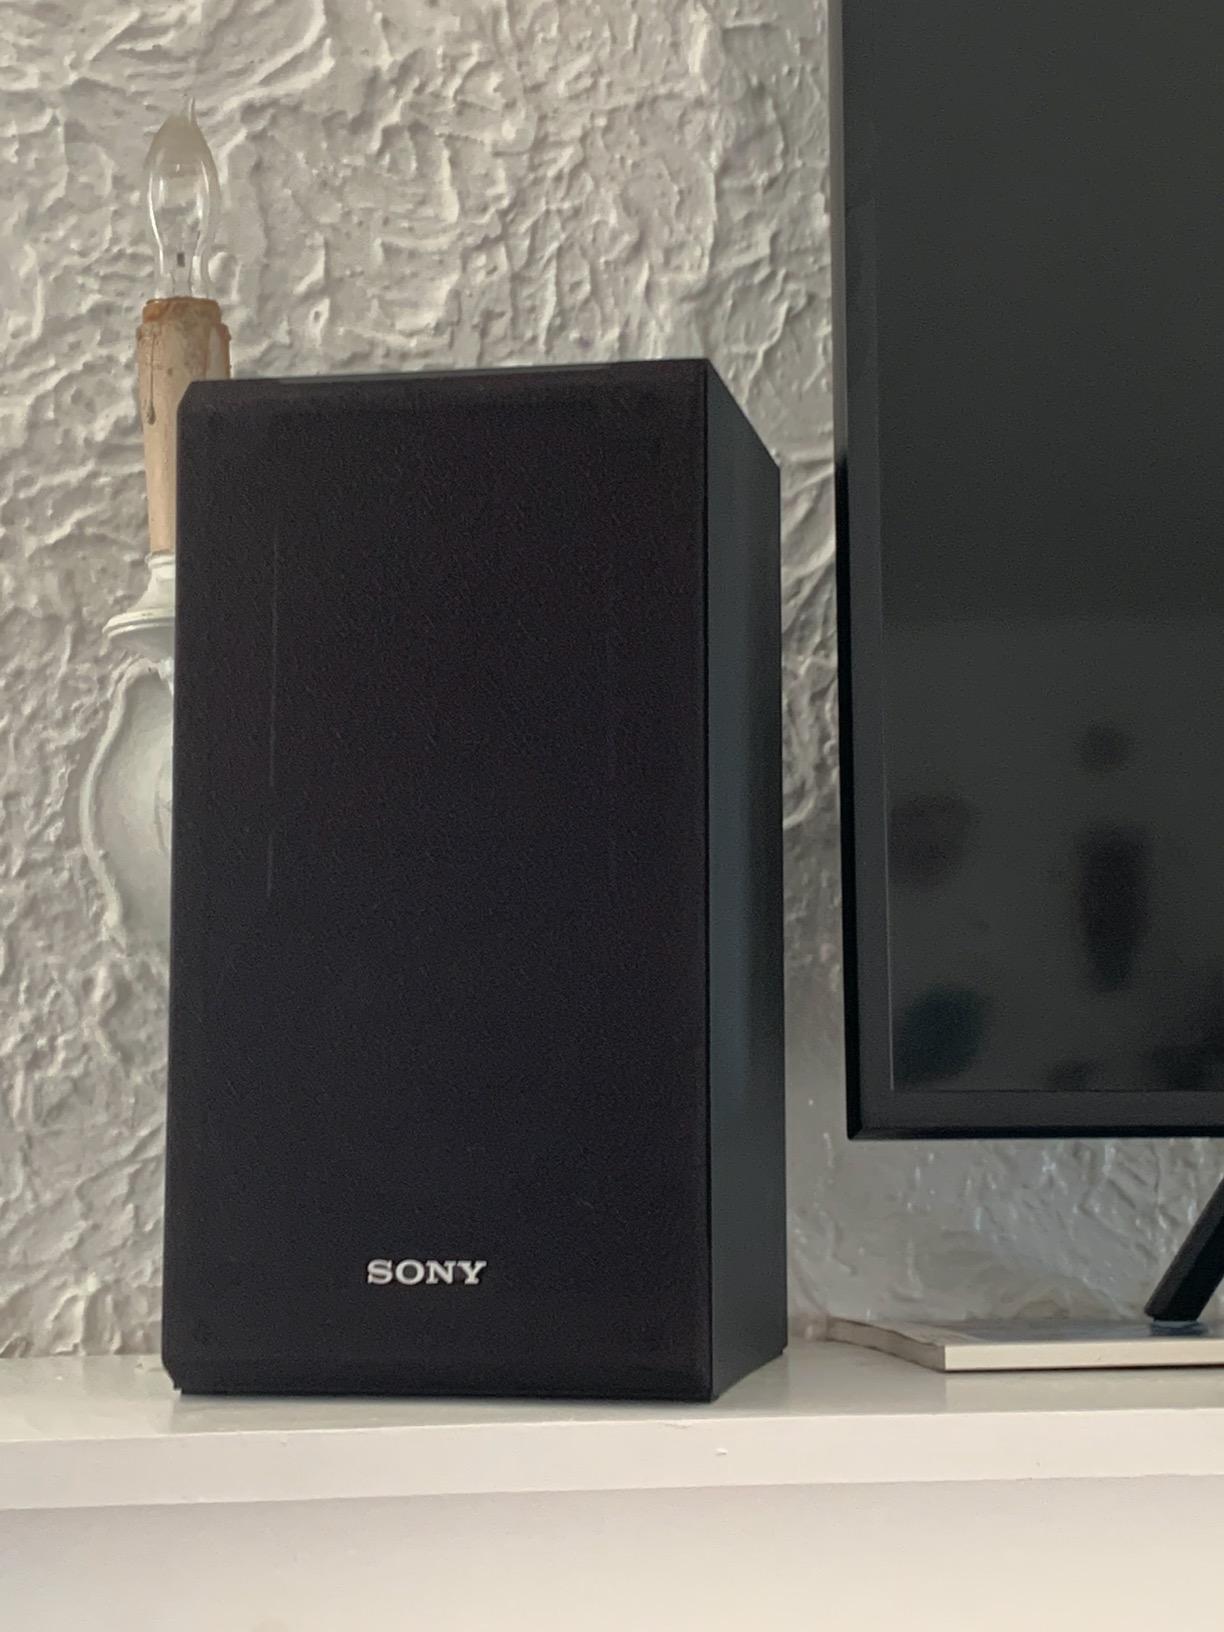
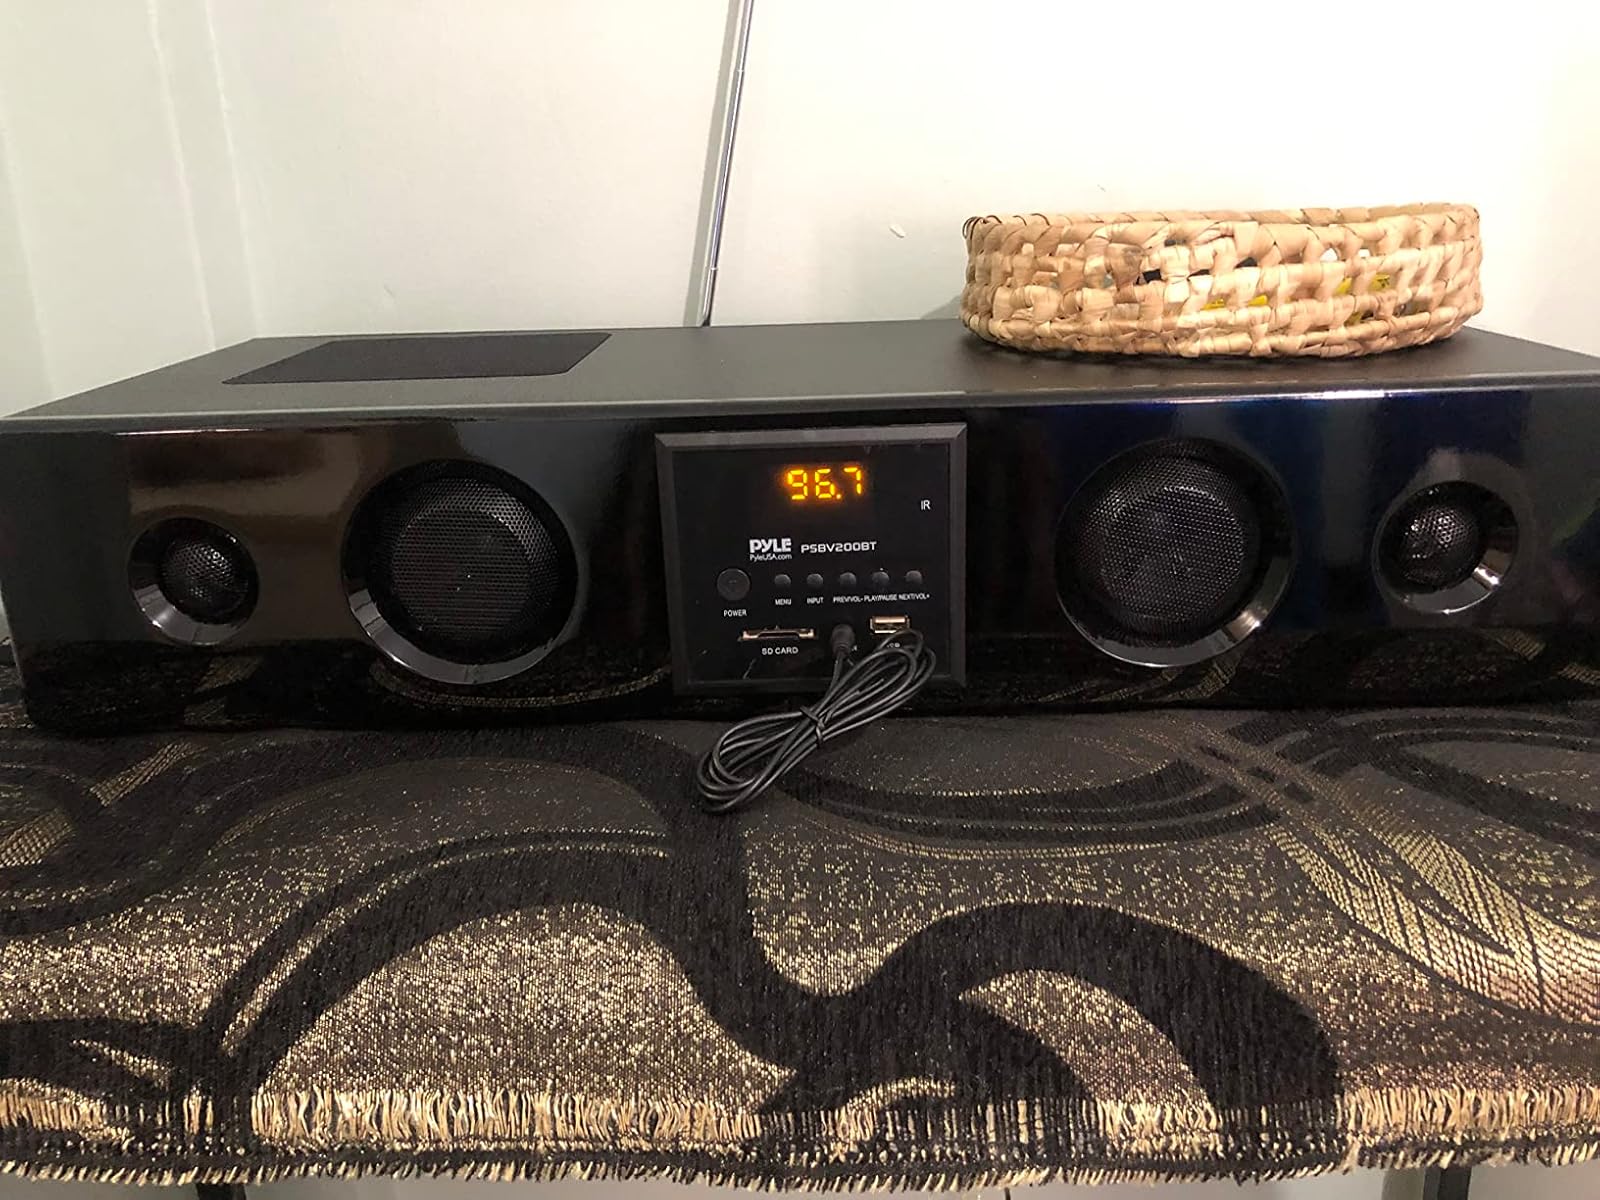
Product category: speaker
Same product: no